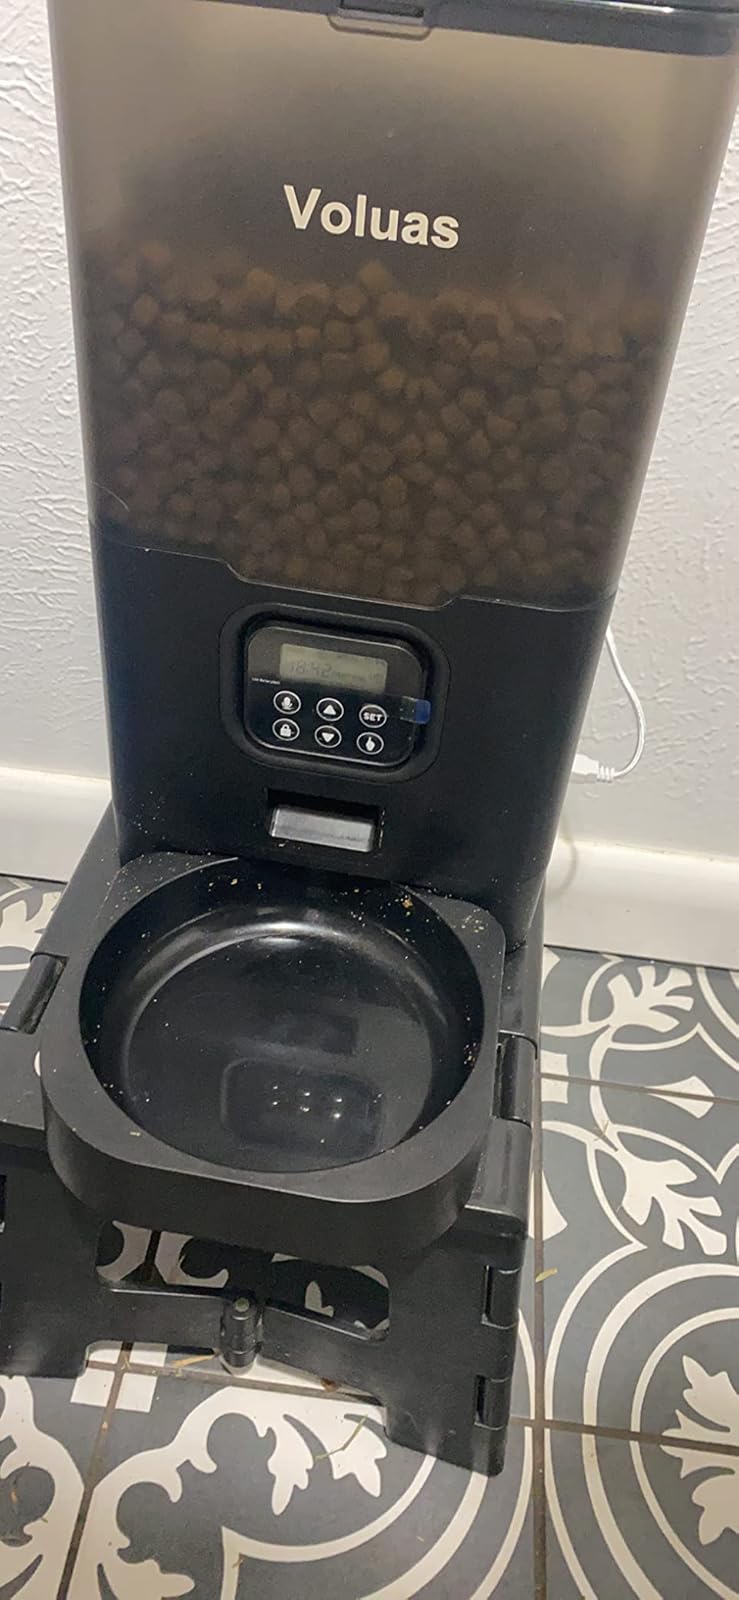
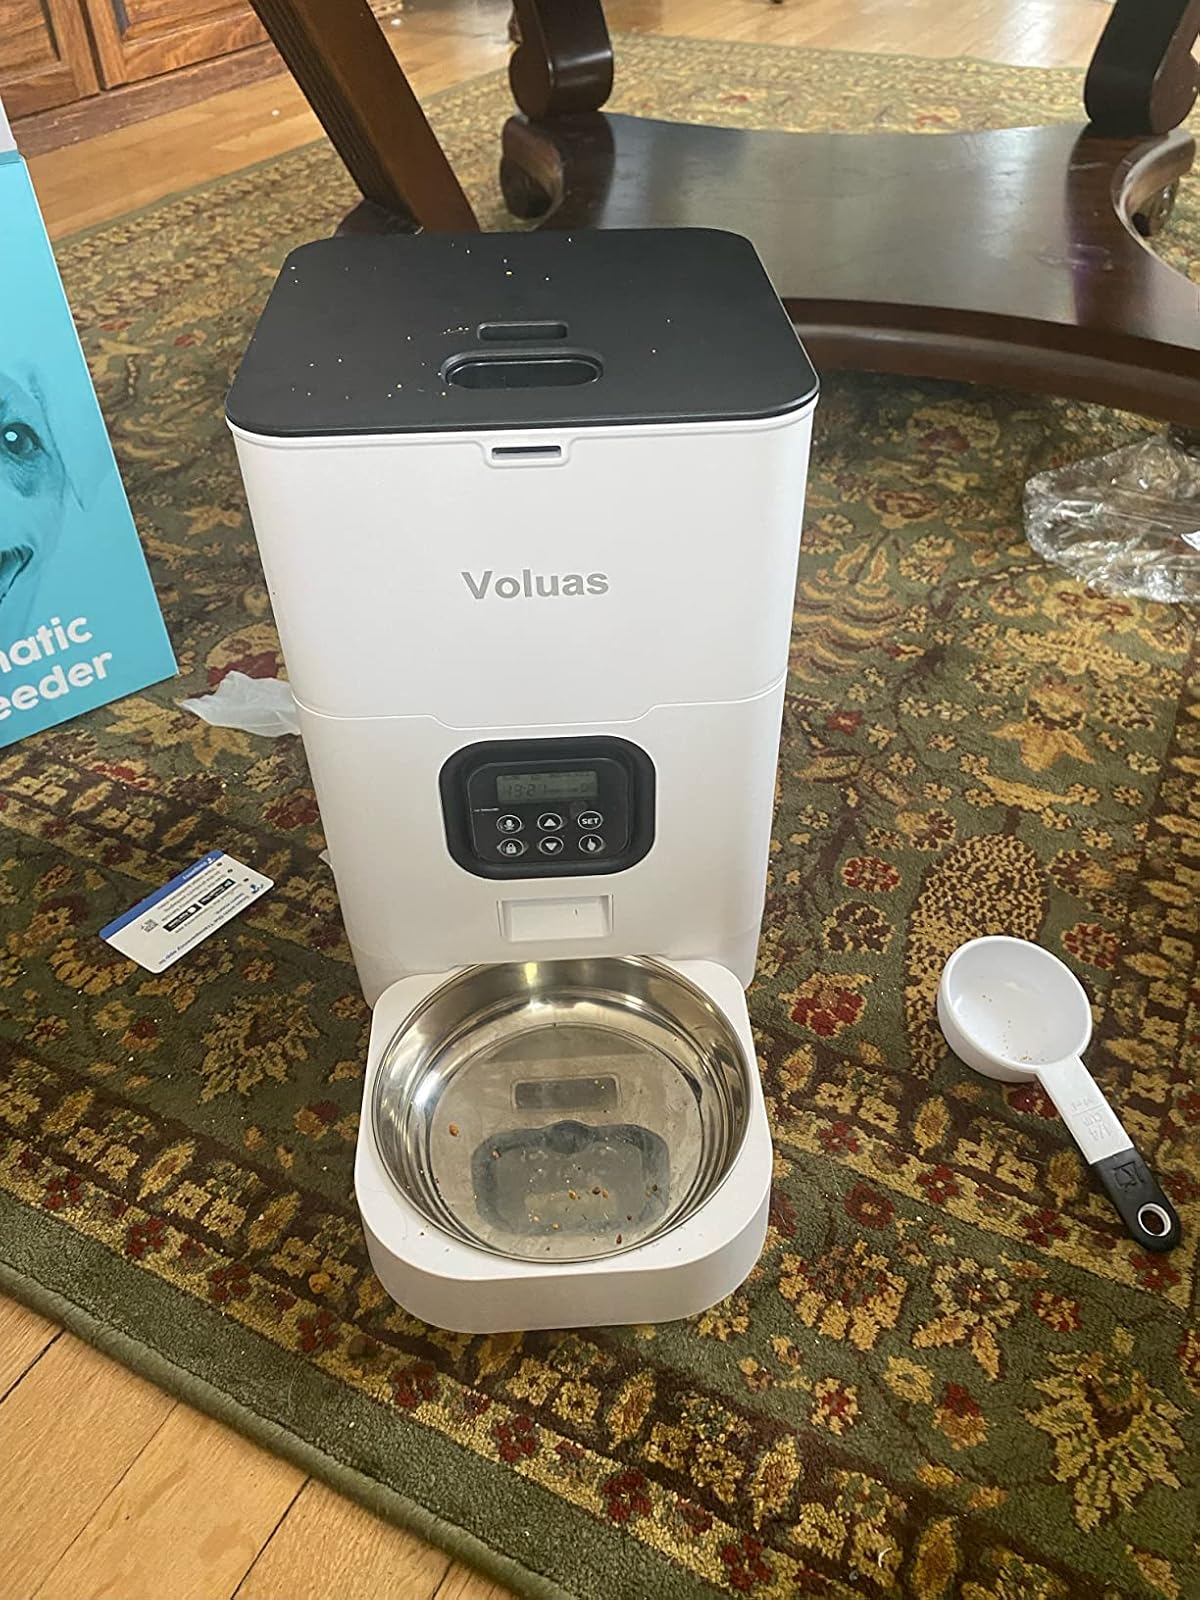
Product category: items_feeder
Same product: no